Montana State University

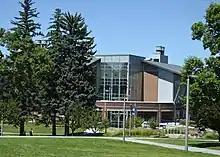
The Chemistry and Biochemistry Building.

The college suffered greatly during the Great Depression. The price of agricultural products (Montana's economic mainstay) soared during World War I, as European and Russian farms were devastated by military campaigns, in which American and European armies demanded food. For a few years after the war, these prices remained high. But as European agriculture began to improve, an agricultural depression swamped the United States beginning in about 1923. State tax revenues plunged, and fewer buildings were constructed on campus after 1923.